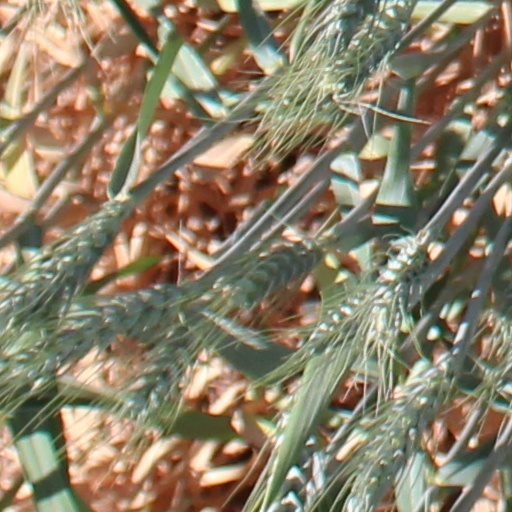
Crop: wheat